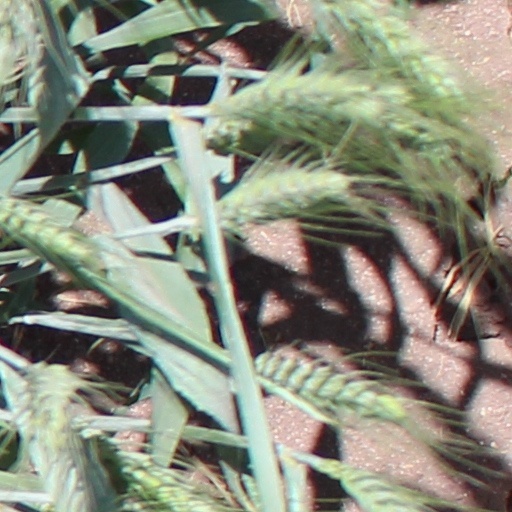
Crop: wheat